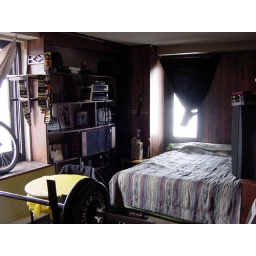
Bench press and black velvet curtains in the former owner's bedroom.